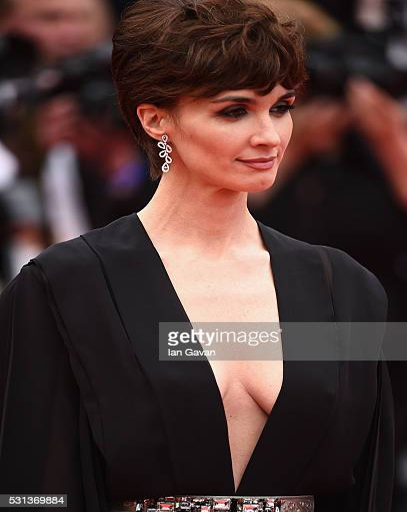
actor attends premiere during festival at festivals